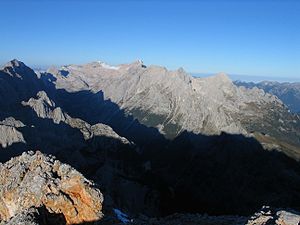
Wetterstein
Udsigt fra Dreitorspitze (2.682) mod Zugspitze
Wetterstein er en bjergkæde på grænsen mellem Tyskland og Østrig med bl.a. Tysklands højeste bjerg, Zugspitze.